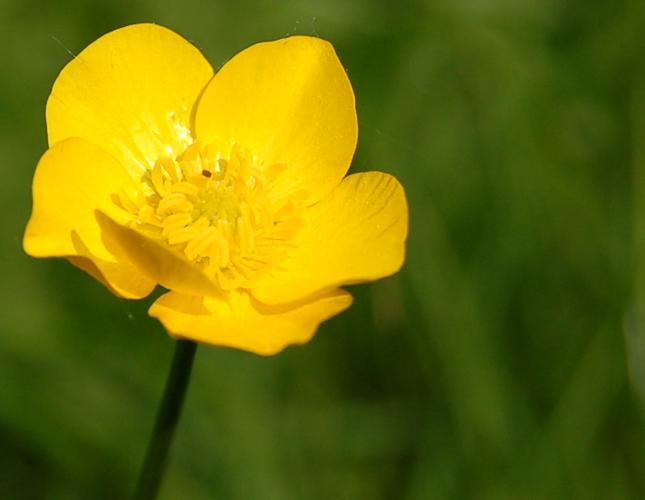
Label: buttercup